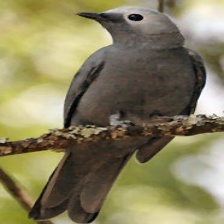
Species: GREY CUCKOOSHRIKE
Scientific name: CORACINA CAESIA